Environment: real
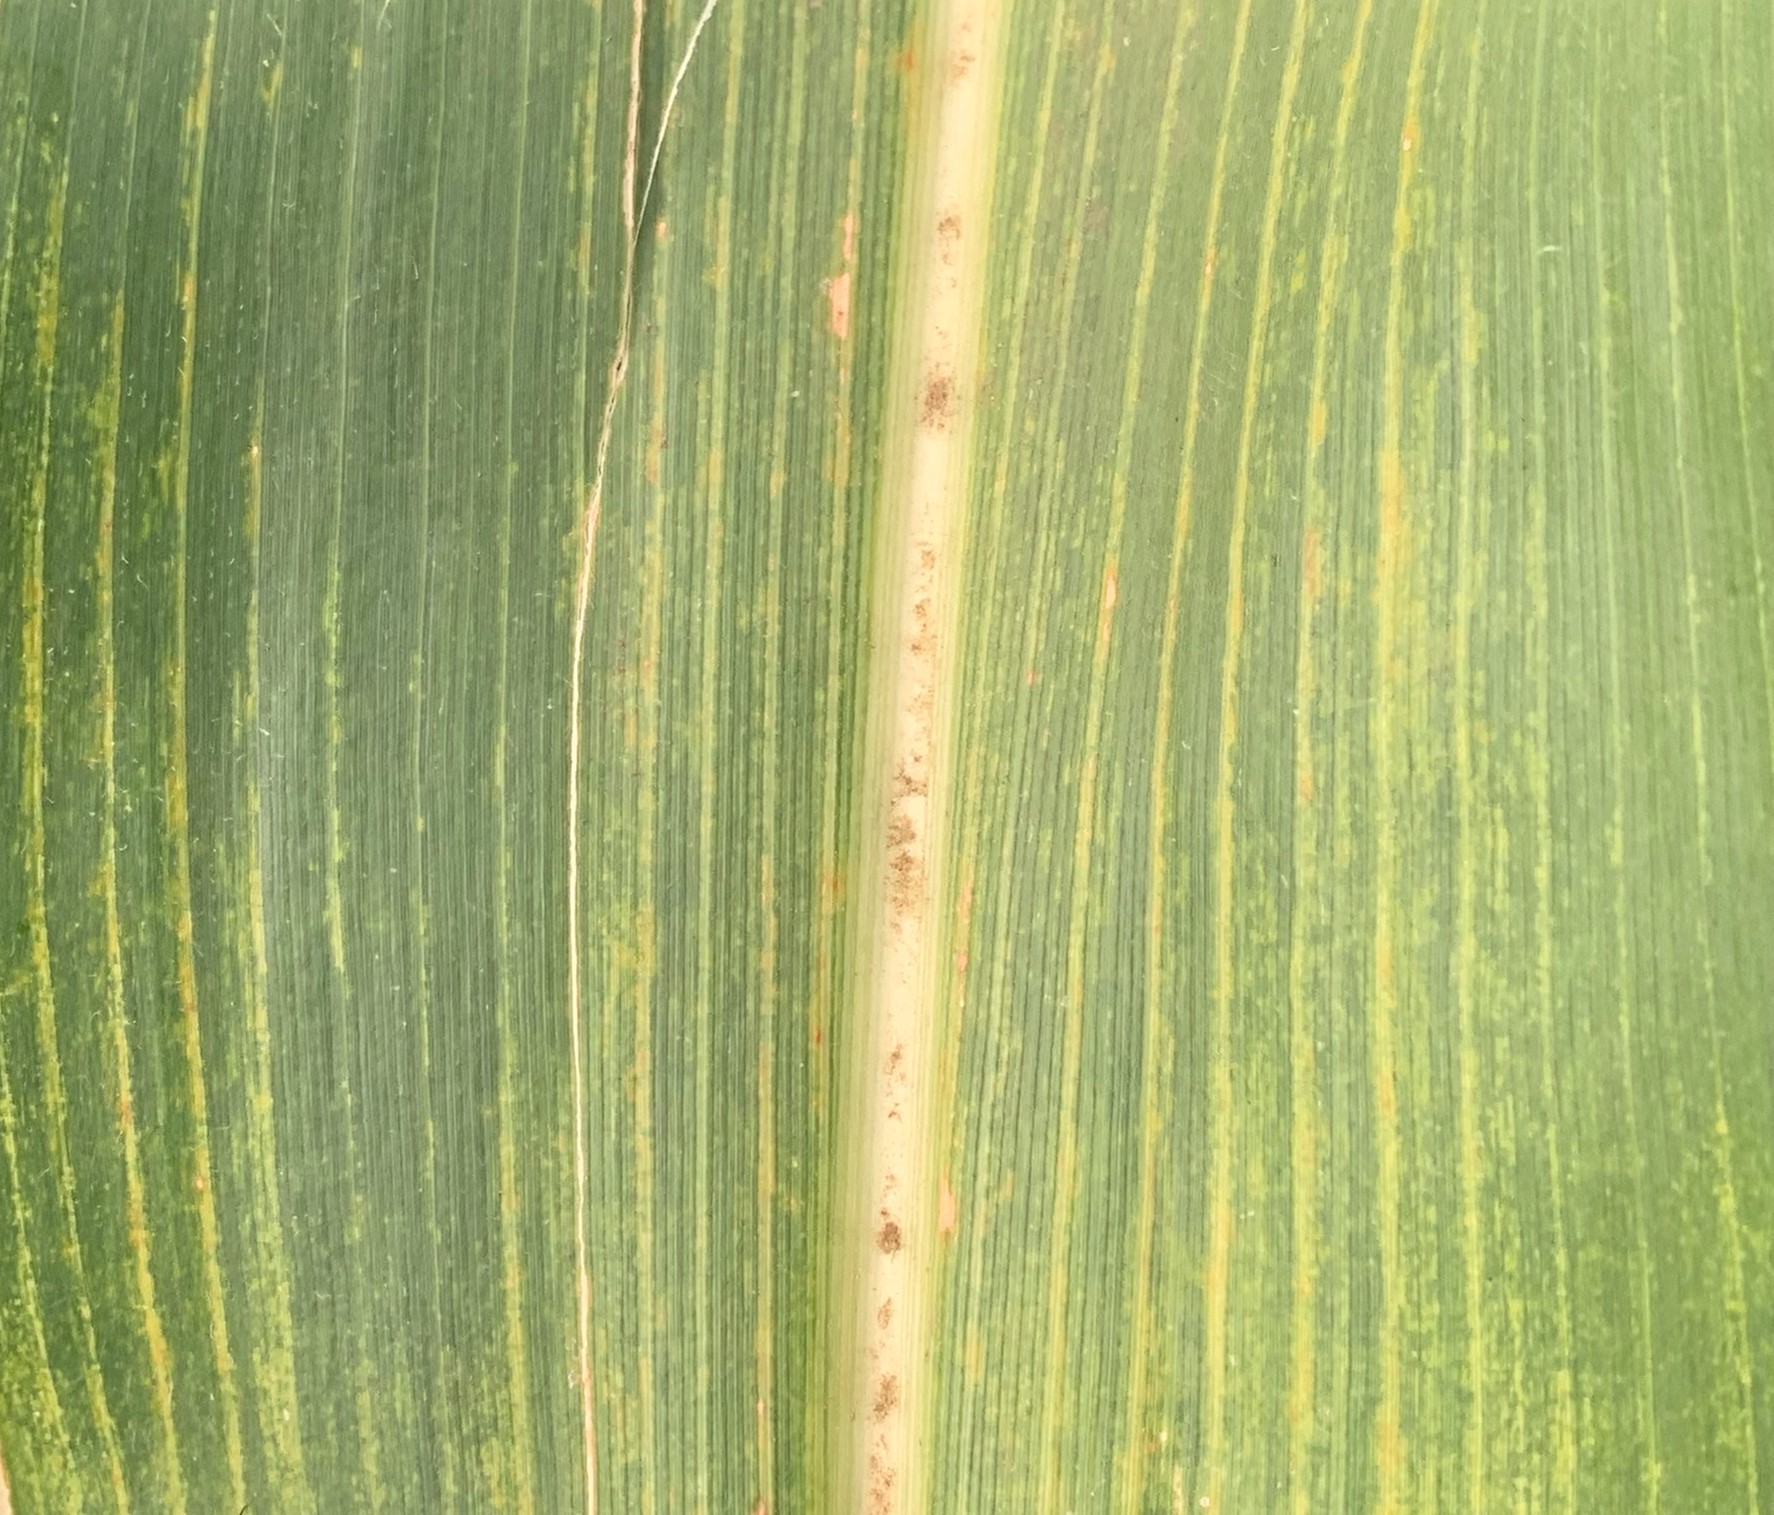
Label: lethal_necrosis